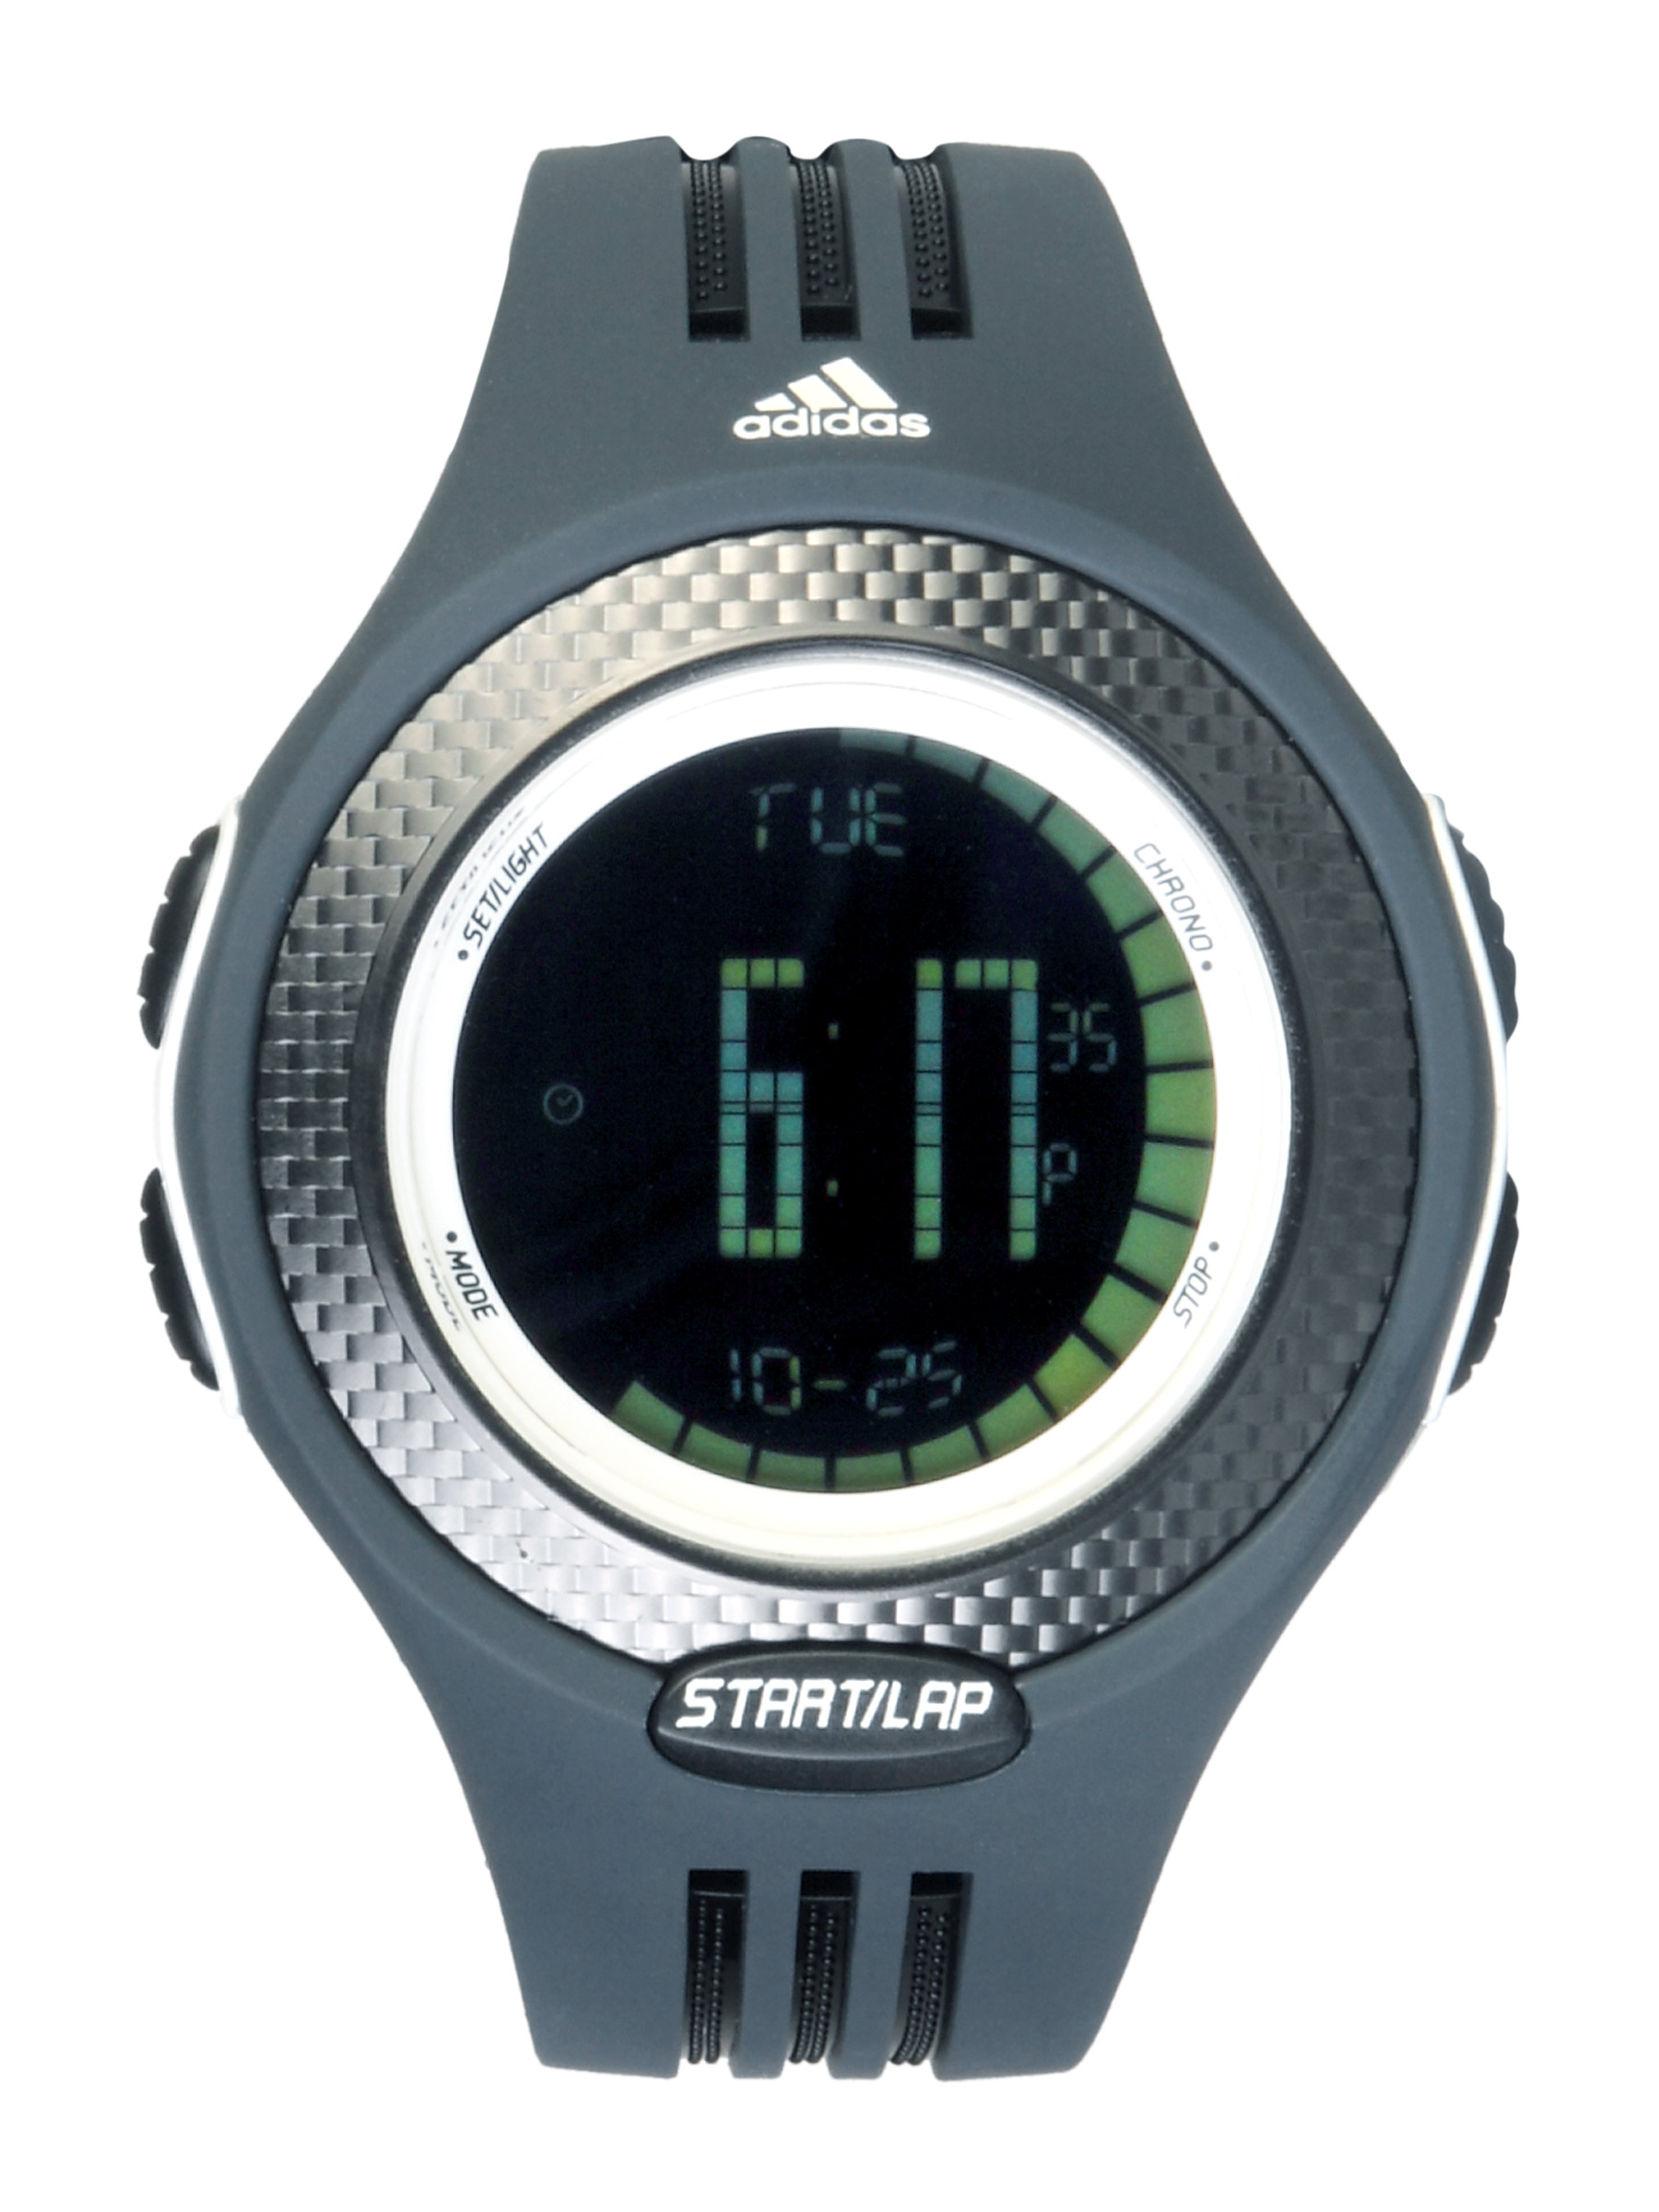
ADIDAS Unisex Round Dial Black Watches
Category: Accessories / Watches / Watches
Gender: Unisex
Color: Black
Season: Winter 2016
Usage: Casual